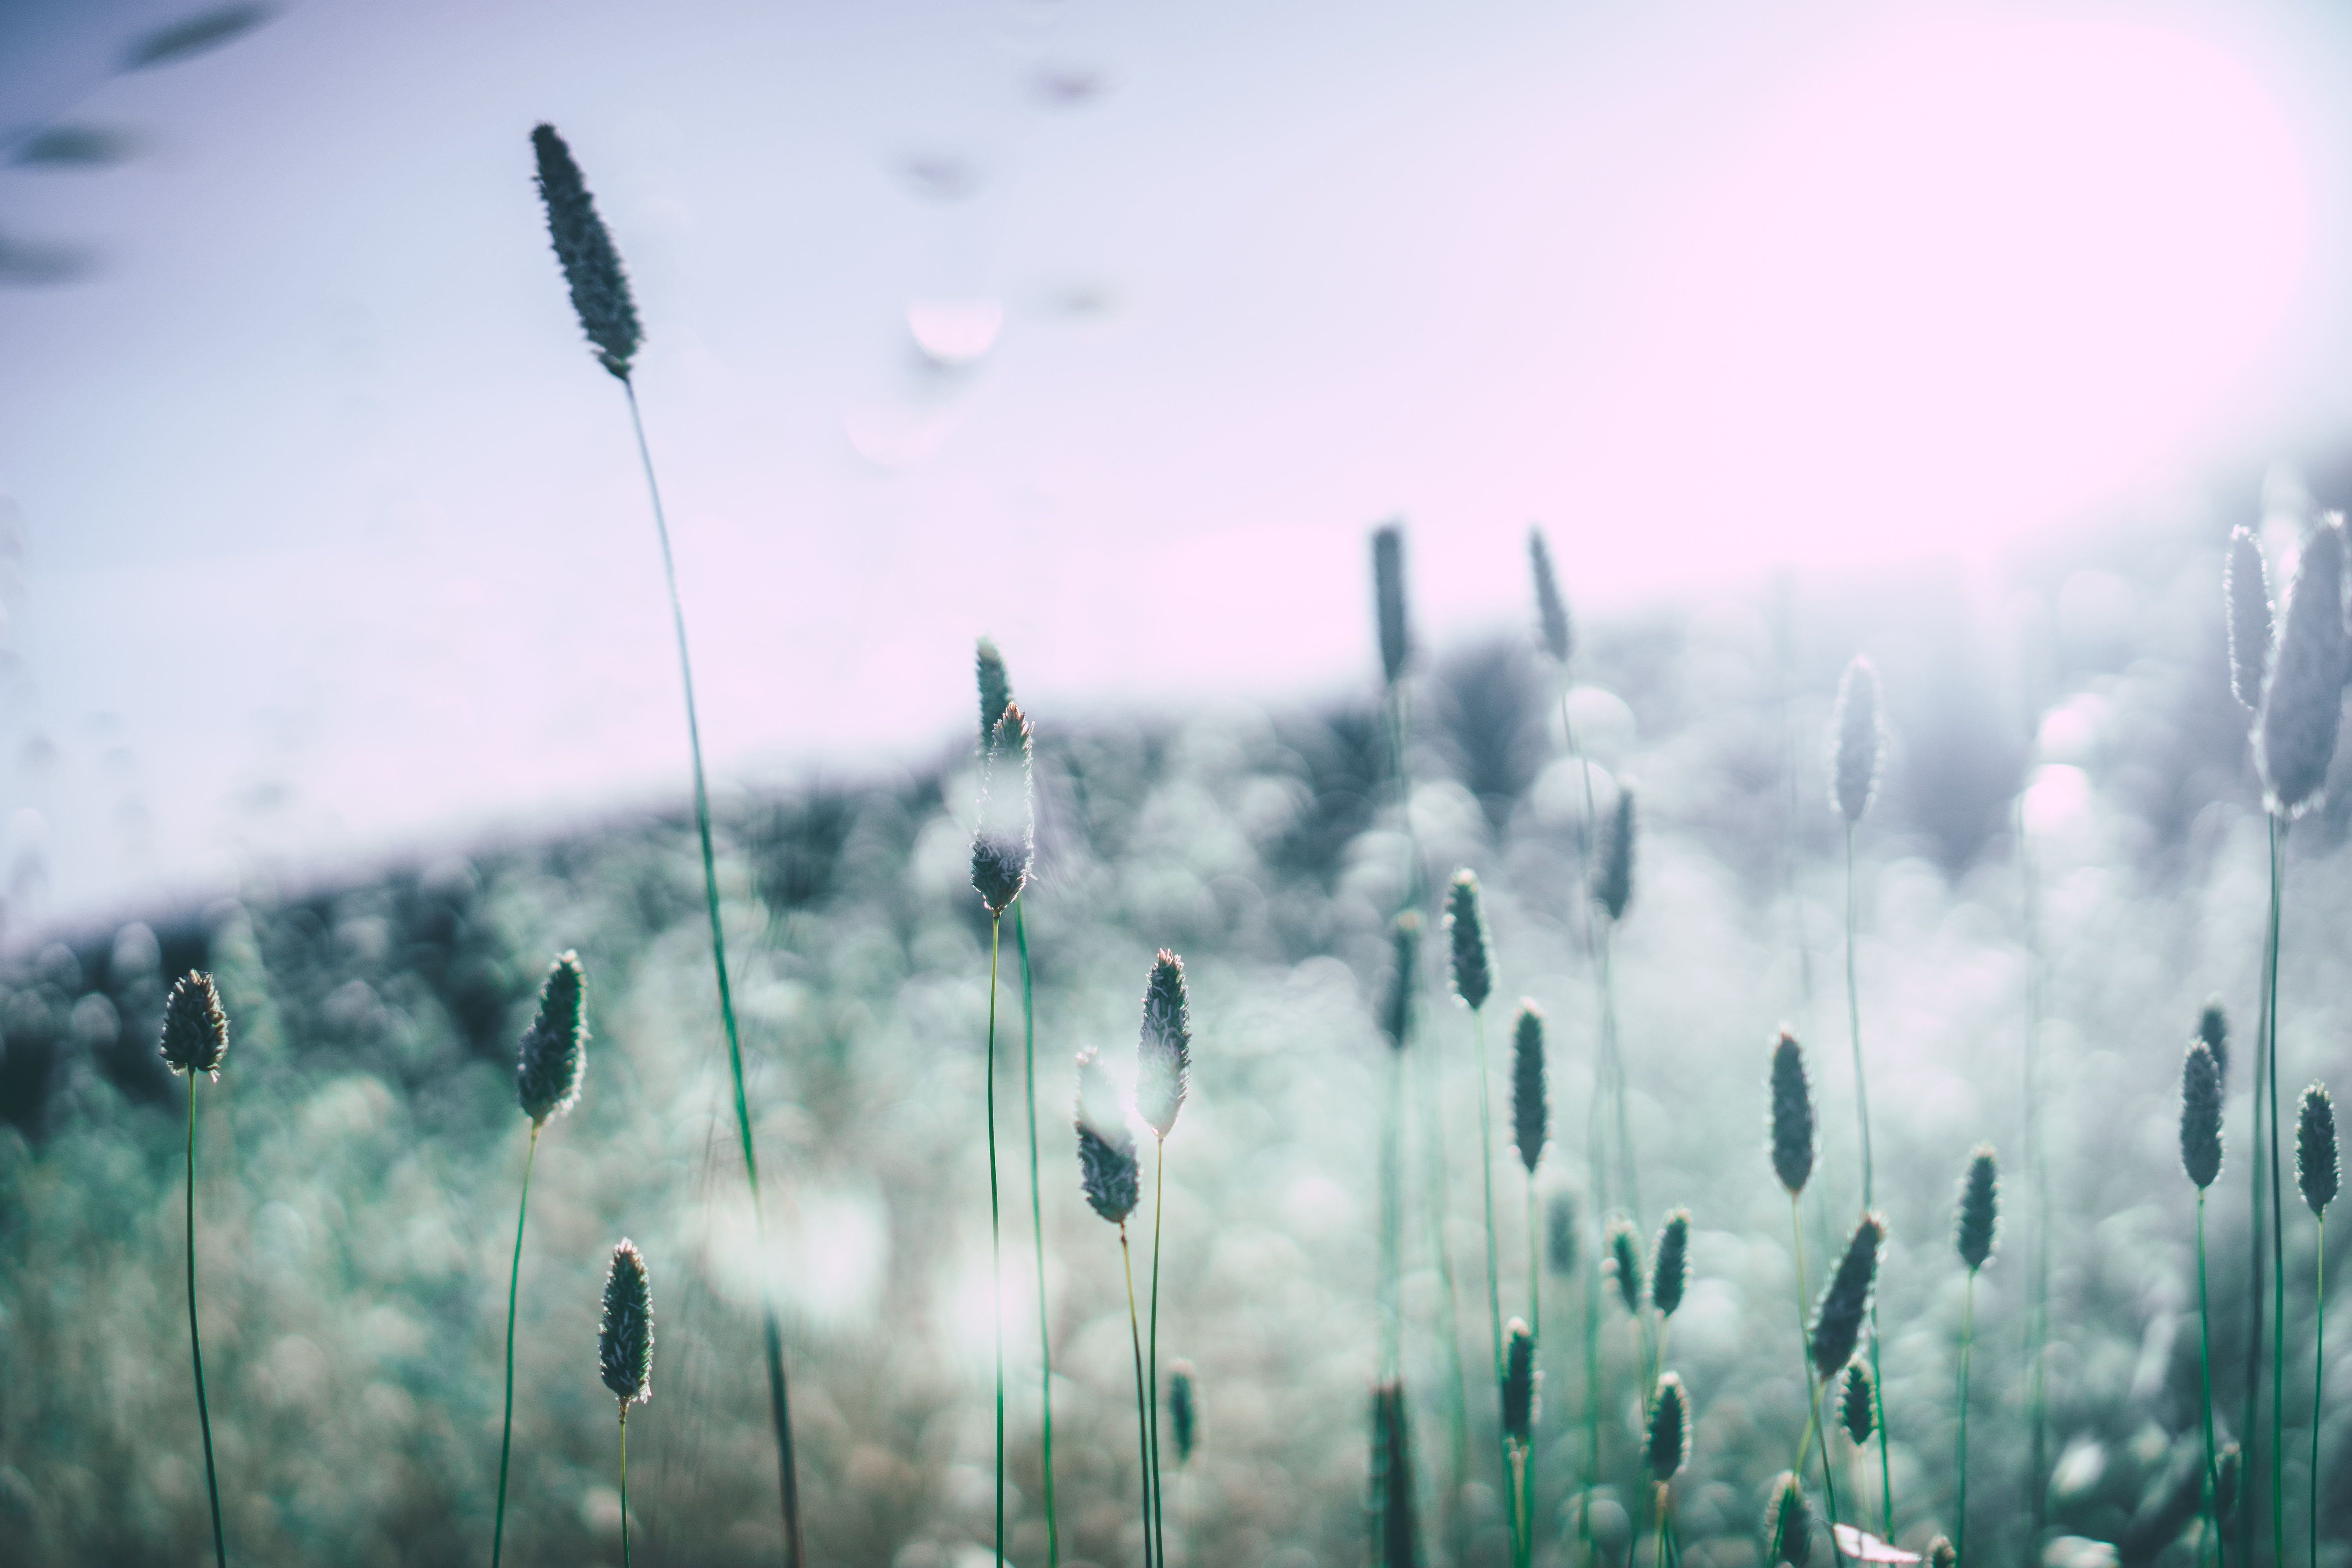
nature, grass, cloud, sky, mist, field, photography, sunlight, morning, wind, atmosphere, reflection, weather, depth of field, atmospheric phenomenon, atmosphere of earth, computer wallpaper